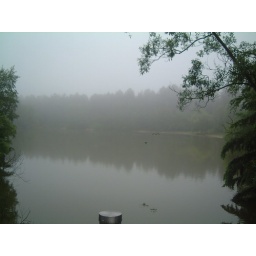
Ducks flying over misty lake